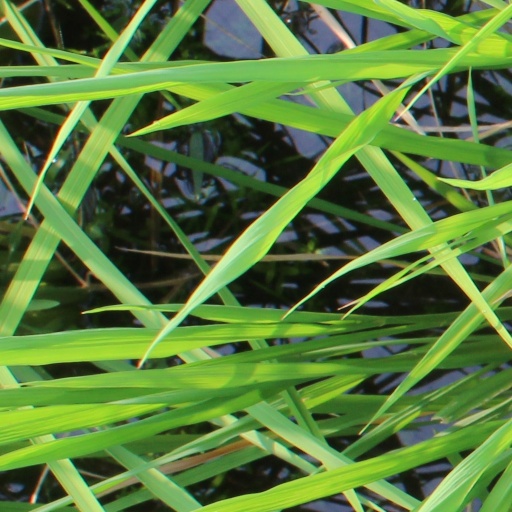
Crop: rice